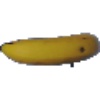
Label: Banana 1